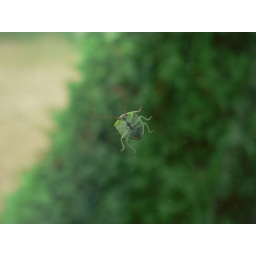
While feeling in a Macro mood, I took this picture of a leaf-hopper on my kitchen window